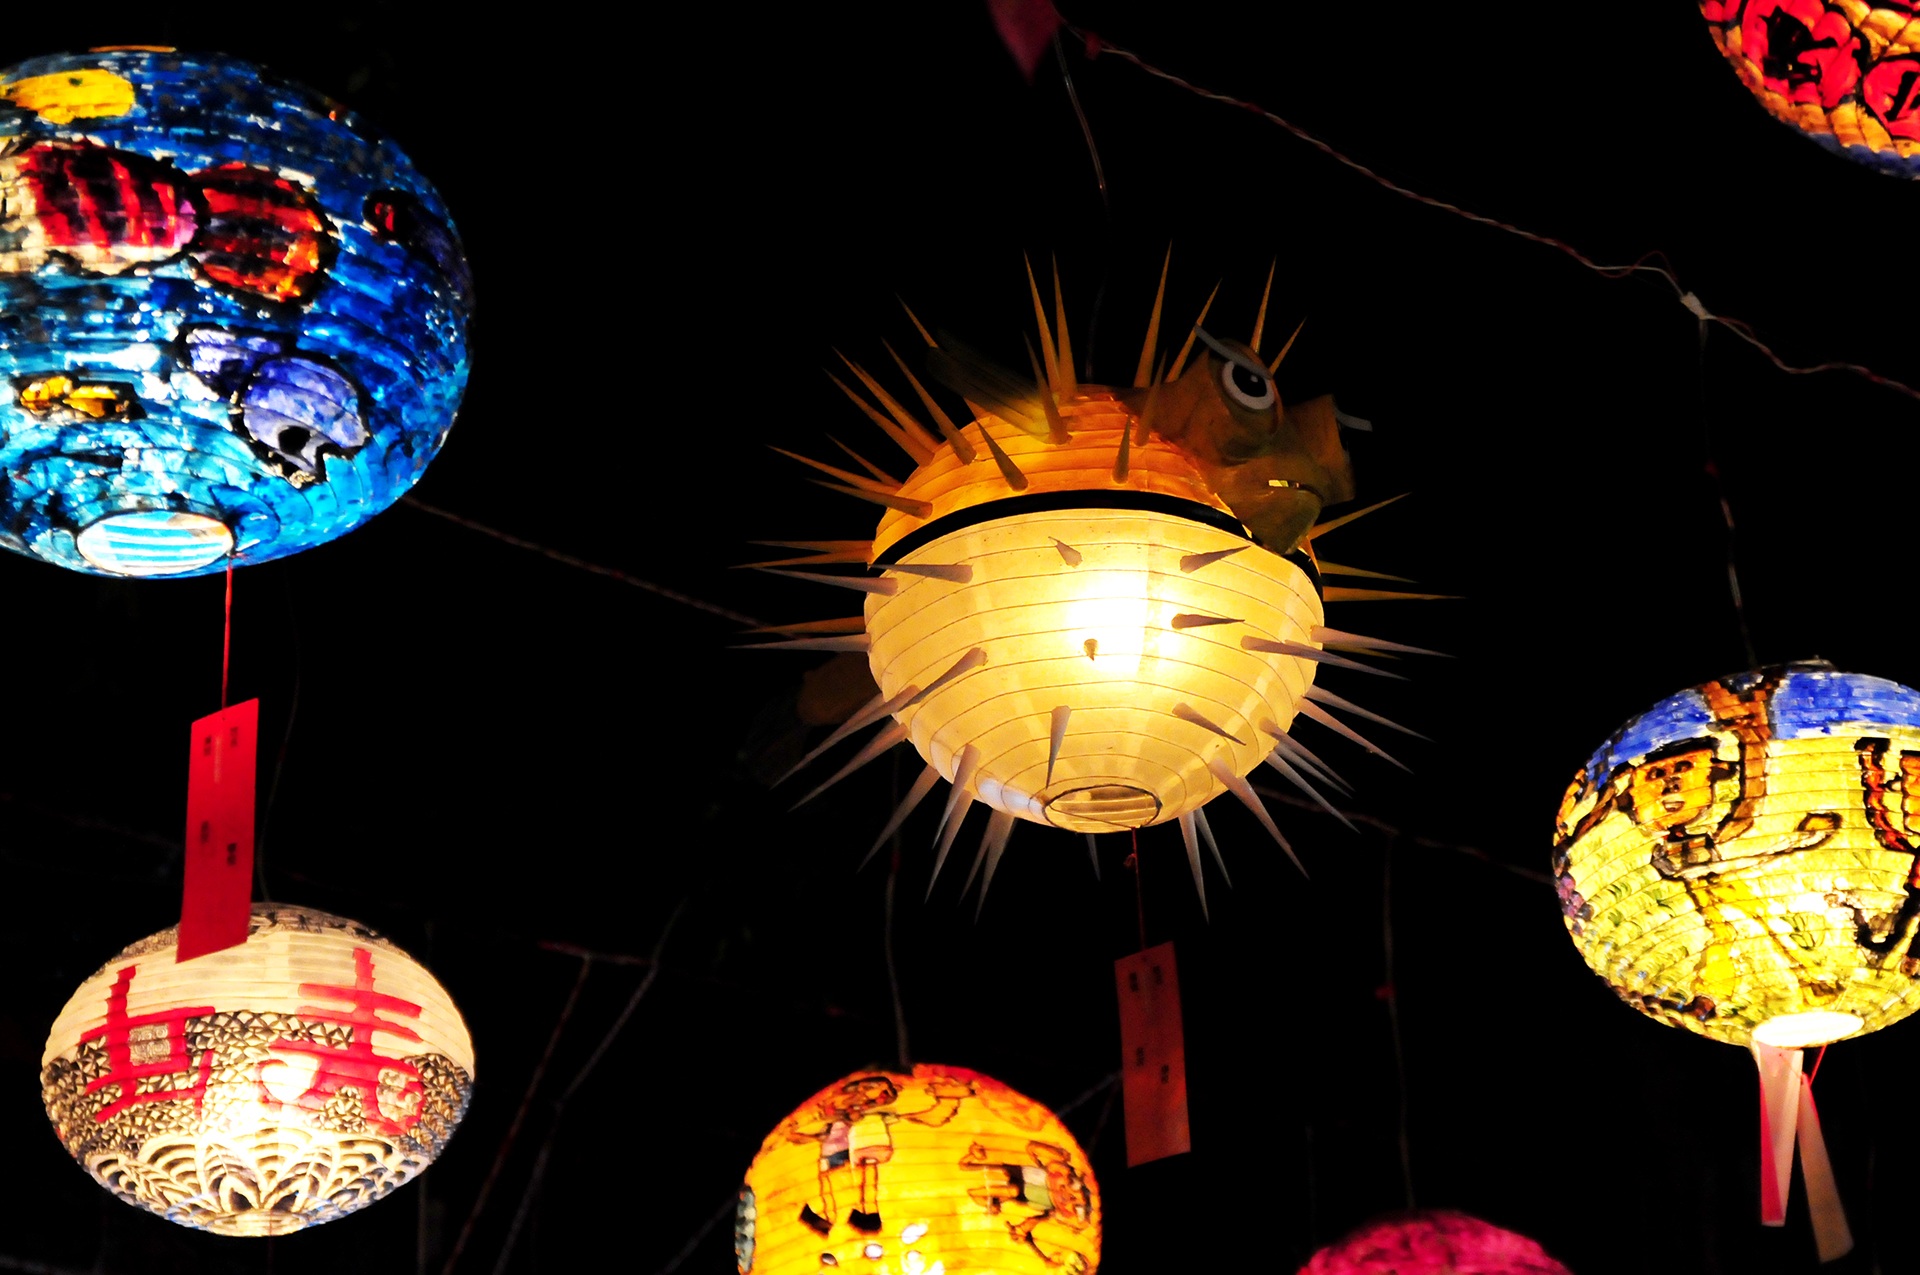
light, flower, glass, lantern, lighting, illustration, mid autumn festival, lantern festival